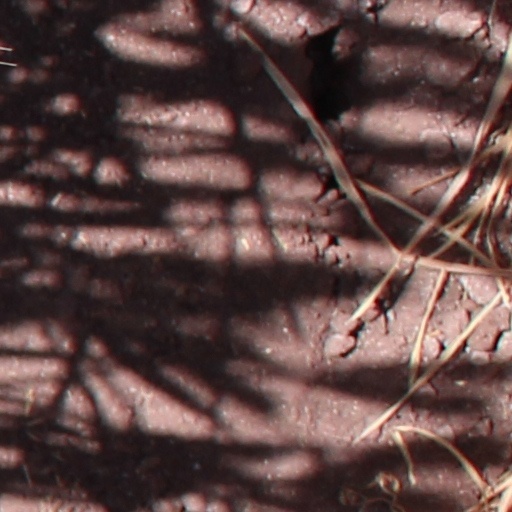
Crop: wheat